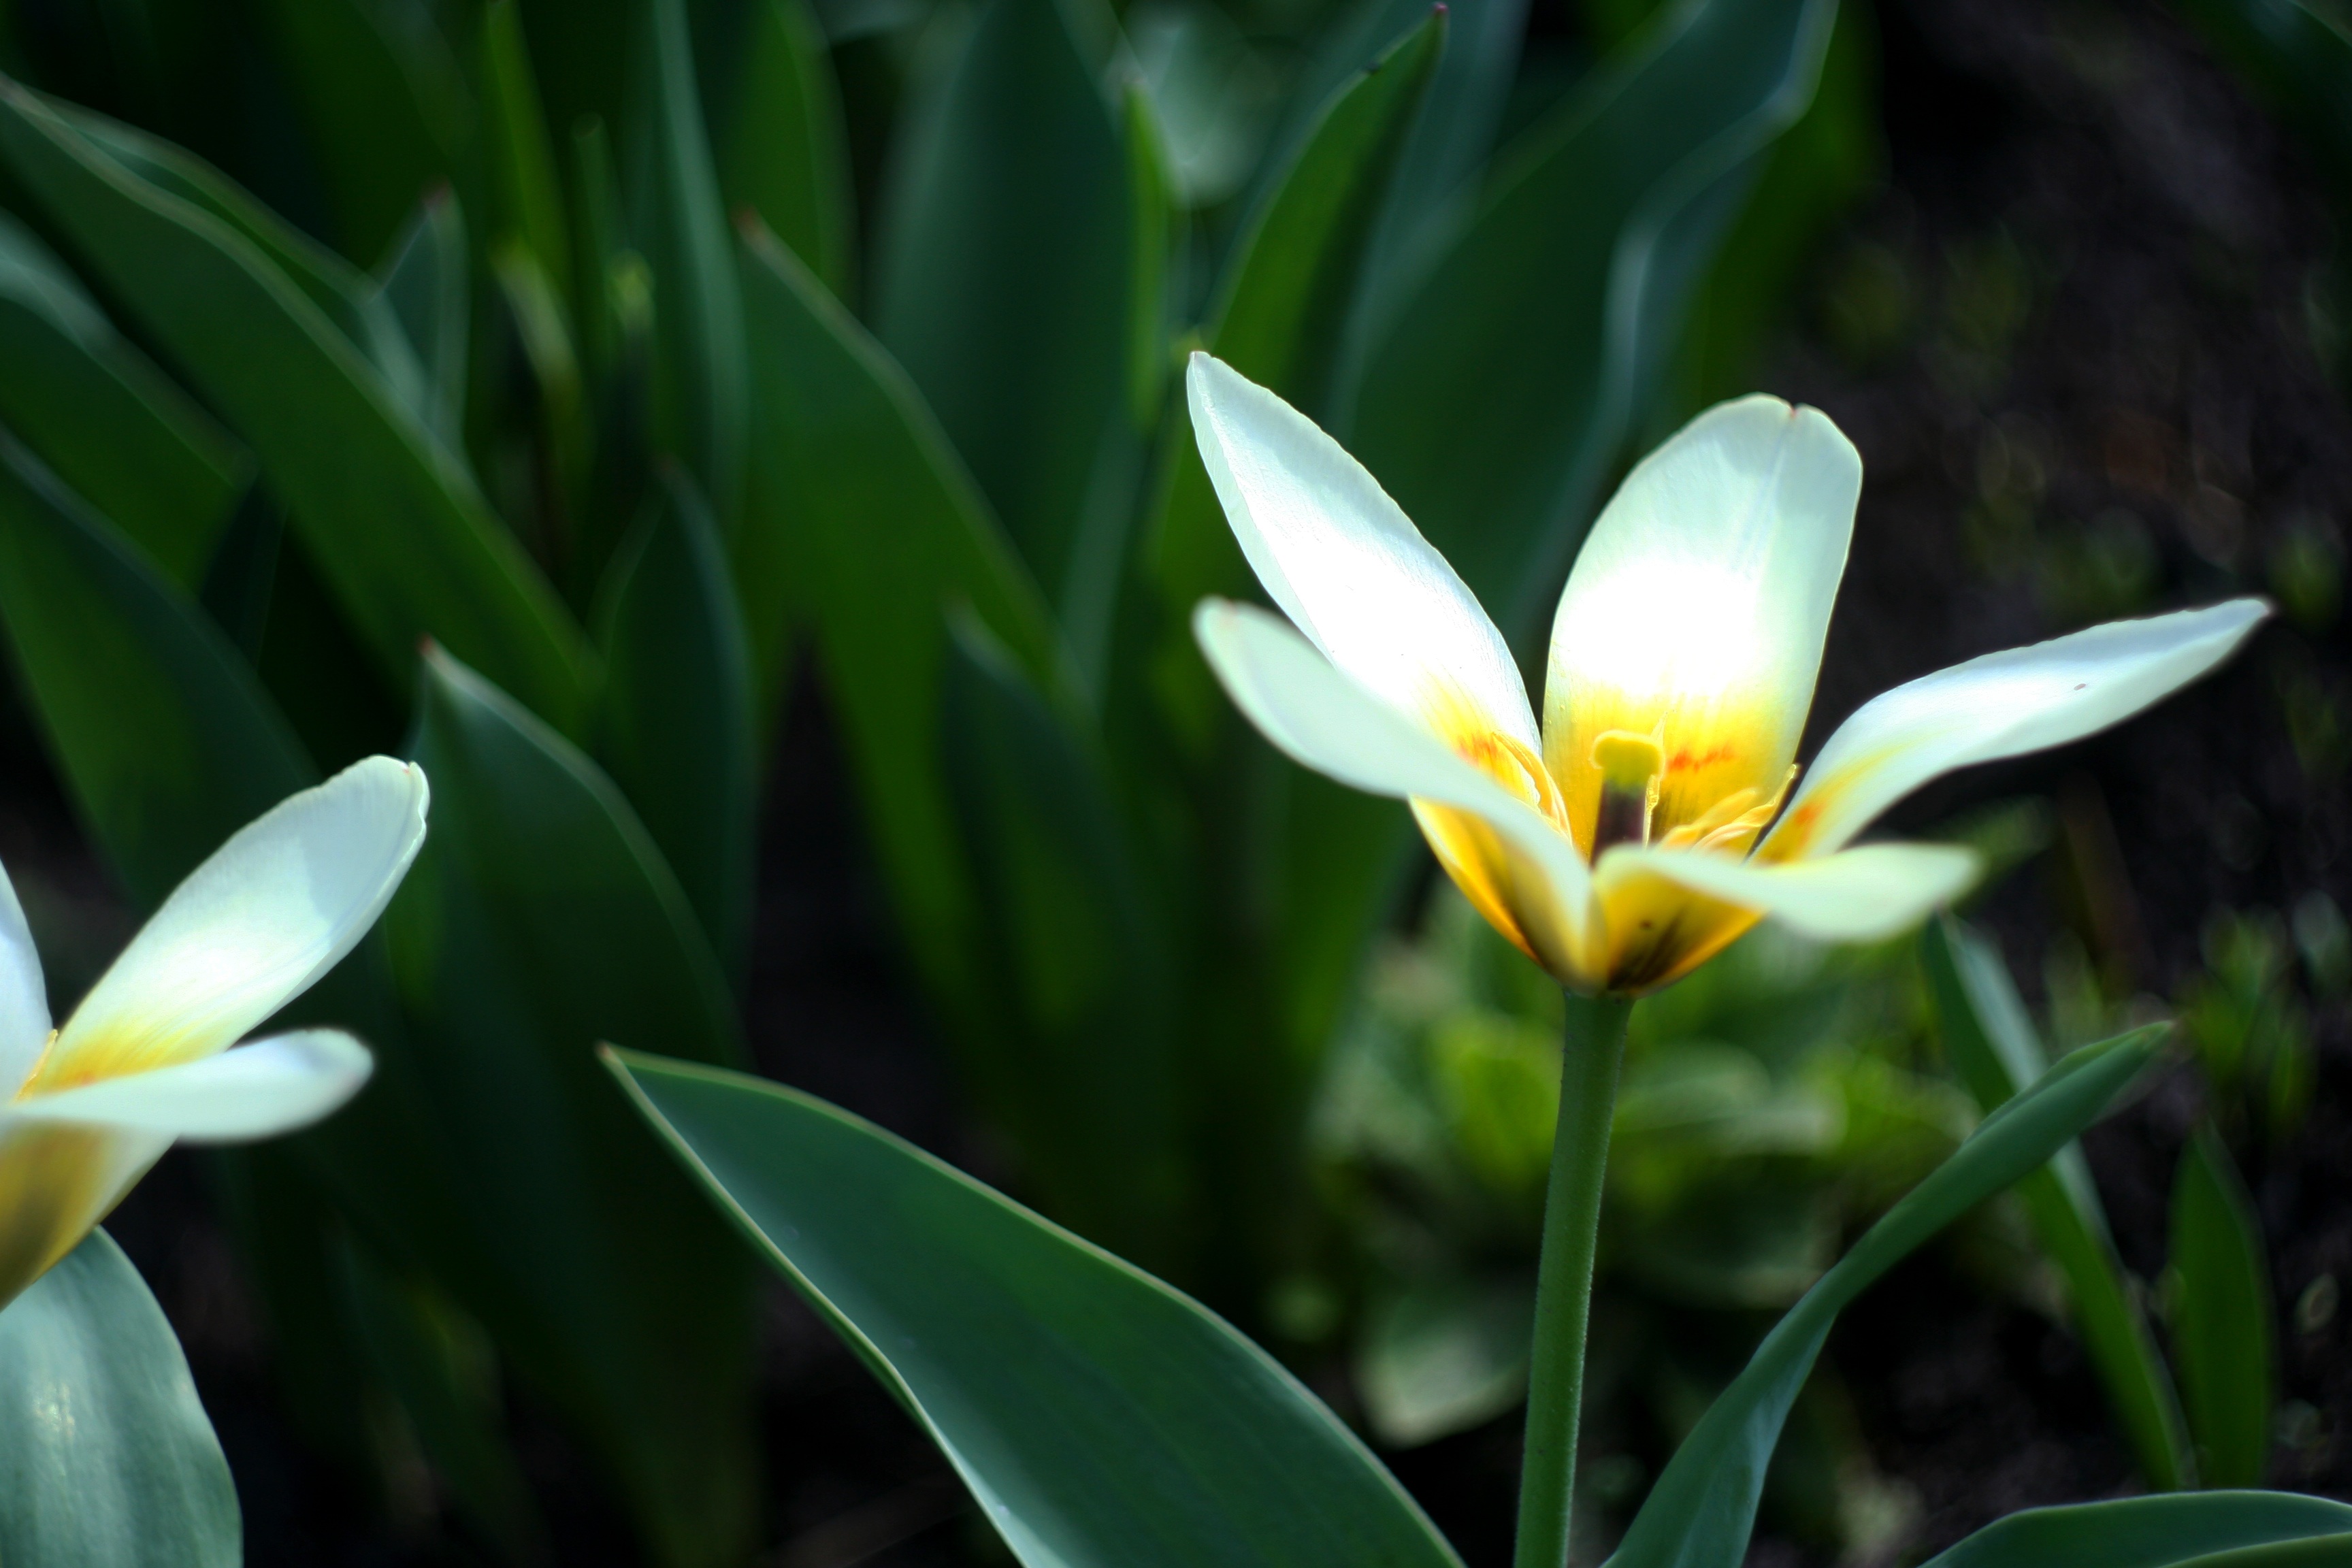
nature, plant, flower, bloom, botany, flora, plants, flowers, crocus, ornamental plant, flowering plant, land plant